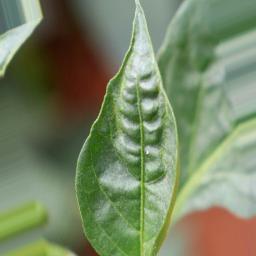
Label: mites_and_trips